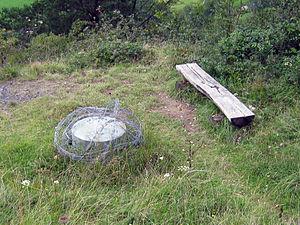
Un mortier ou lance-mine est une arme légère d’artillerie, sans culasse – la force de recul étant absorbée par le sol –, à mise à feu de l’obus par gravité, et de ce fait ne pouvant tirer qu’en tir proche de la verticale, ce qui lui permet d'atteindre un site proche très masqué.
Les équipements de l'Armée suisse, rassemblent différentes sortes de véhicules, des chars de combat, des véhicules de transport de troupe ainsi que des hélicoptères de transport et des avions de combat en service dans les Forces terrestres ou les Forces aériennes.